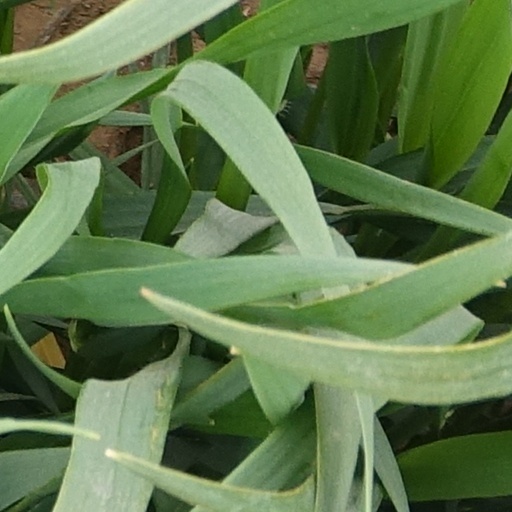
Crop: wheat